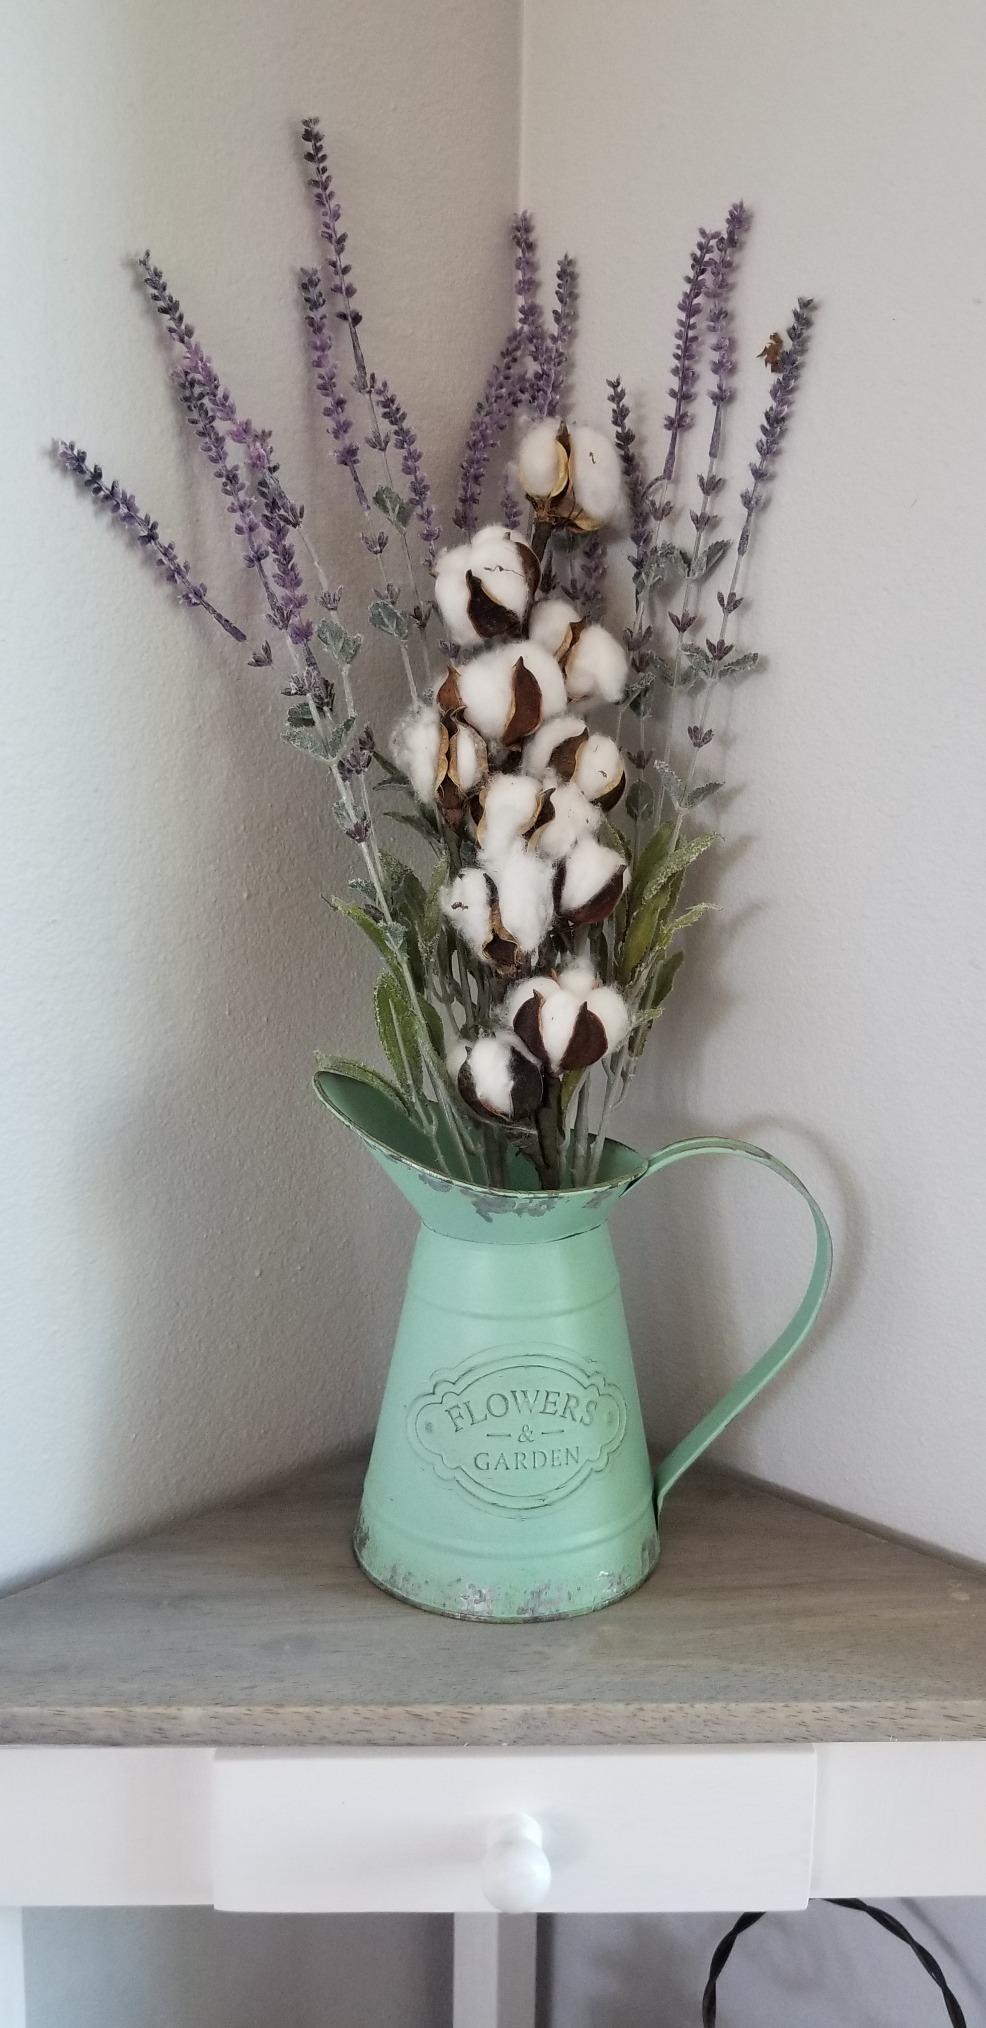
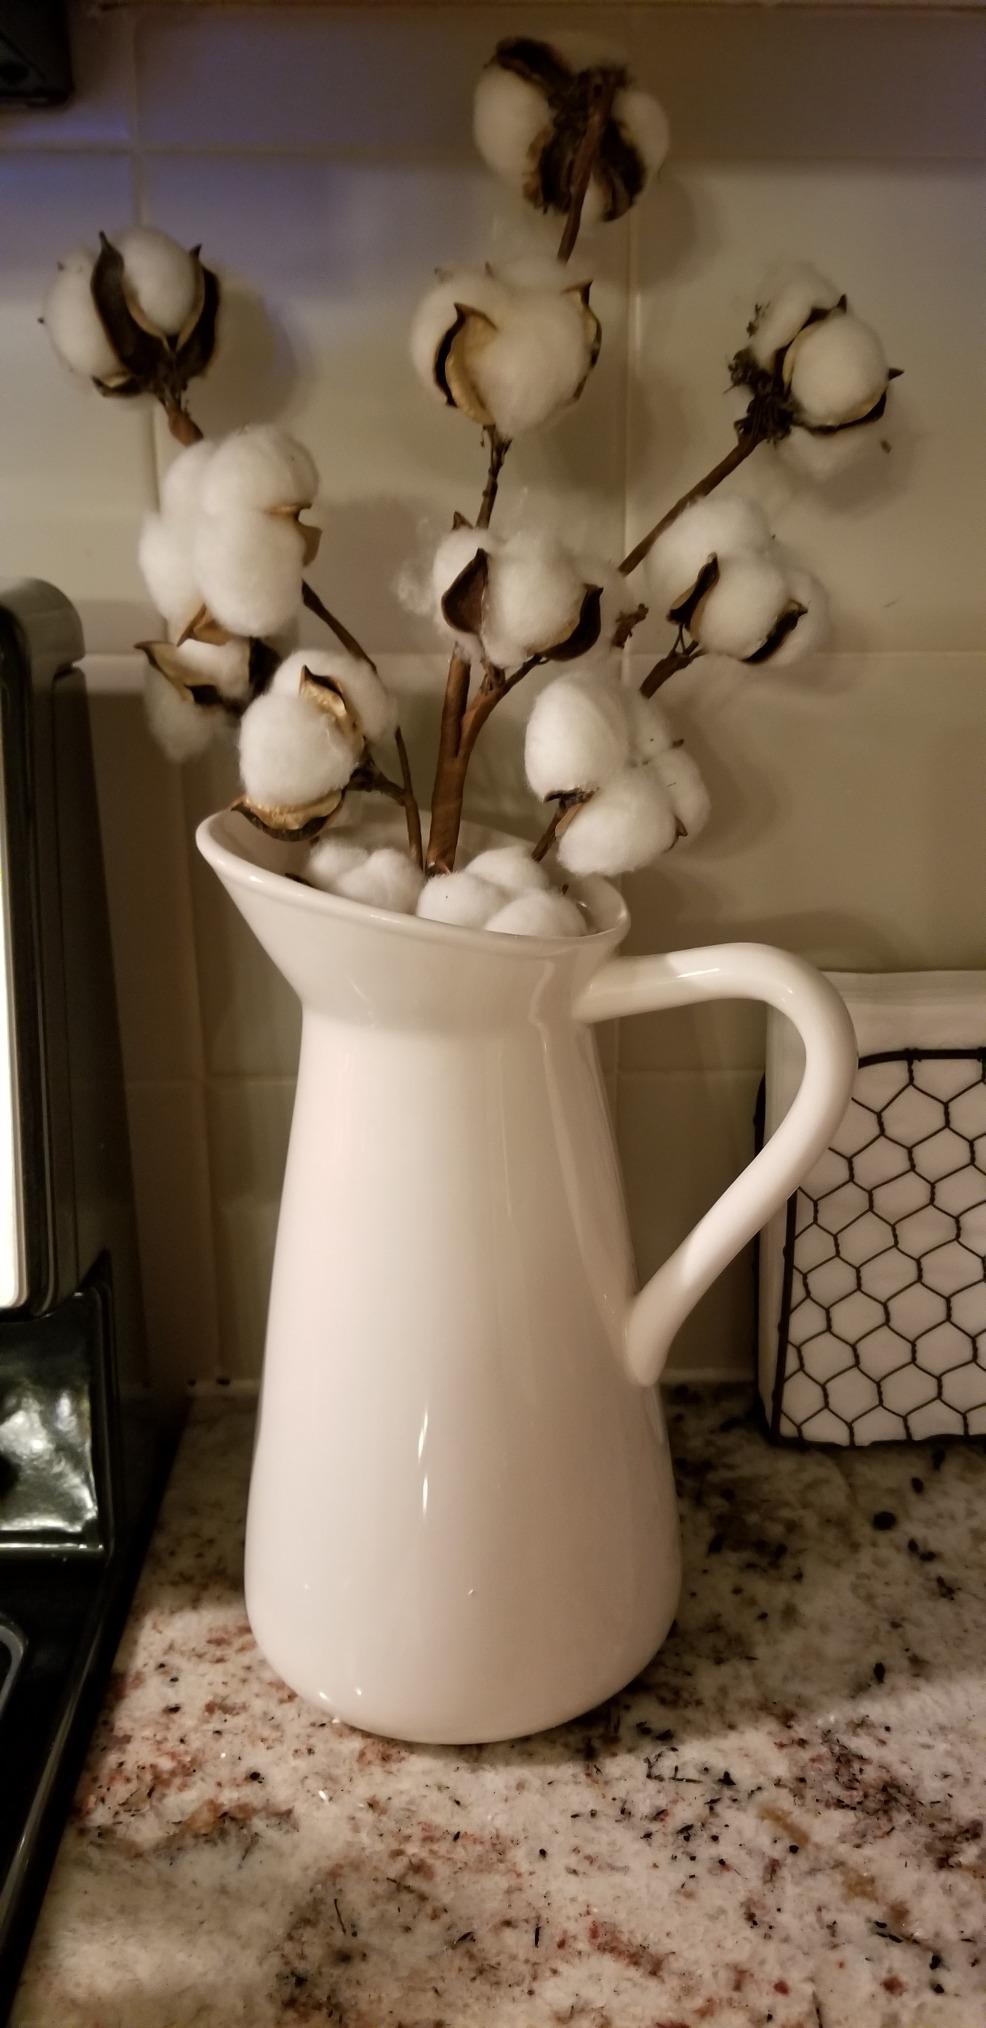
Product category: vase
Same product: no